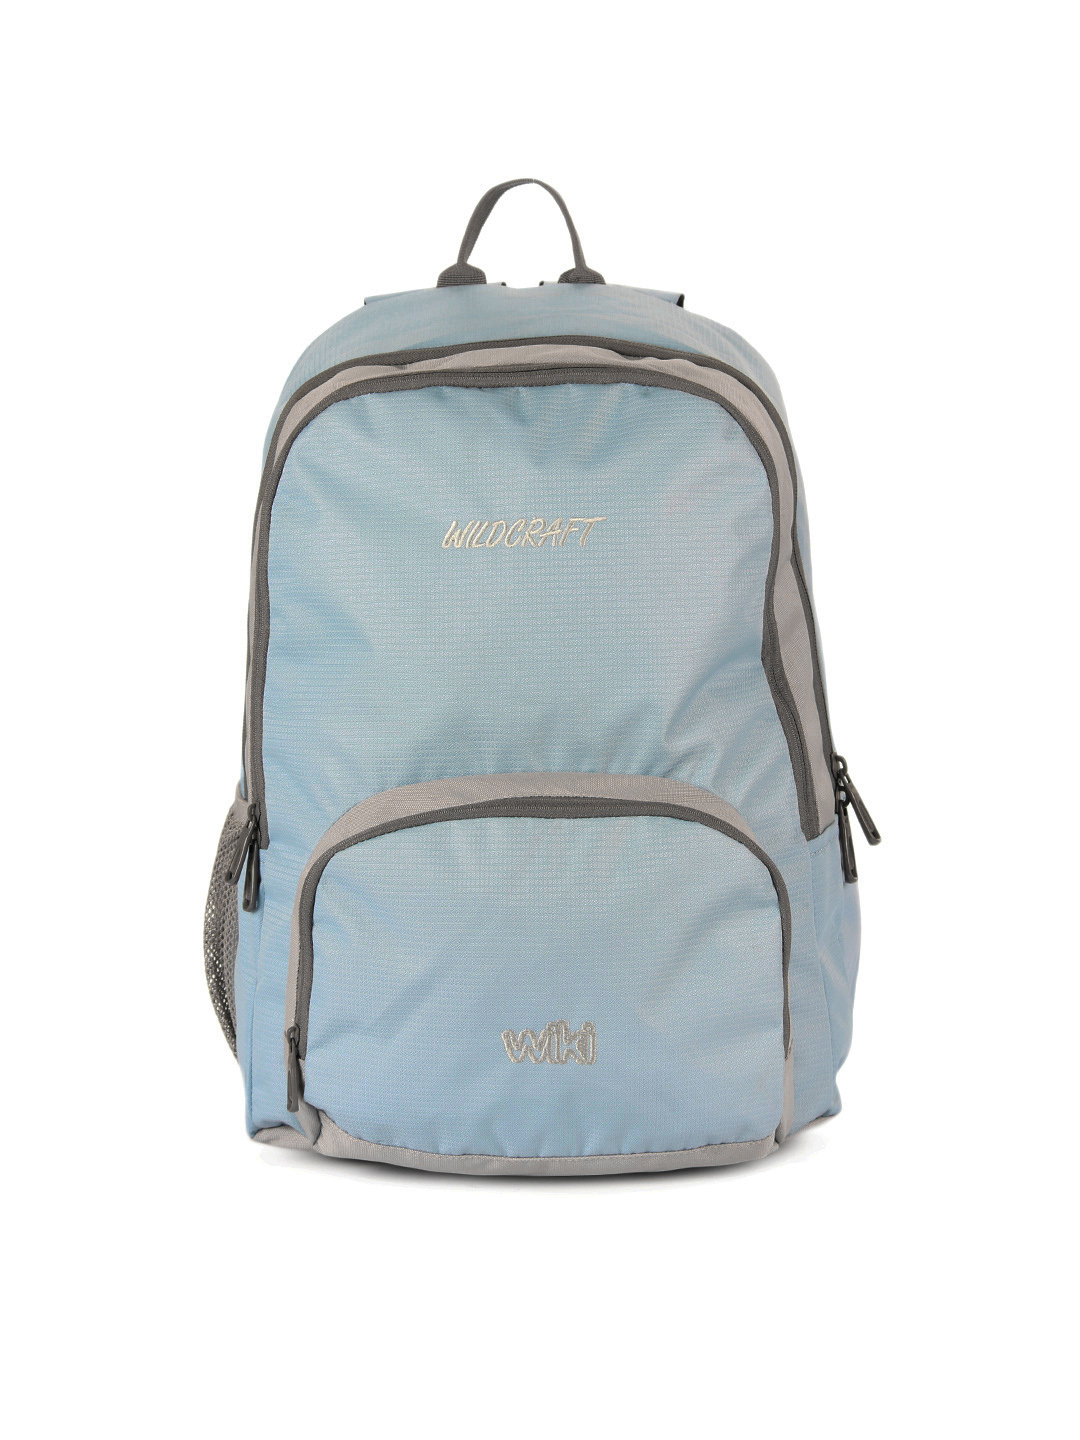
Wildcraft Unisex Blue Backpack
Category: Accessories / Bags / Backpacks
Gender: Unisex
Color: Blue
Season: Summer 2015
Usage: Casual